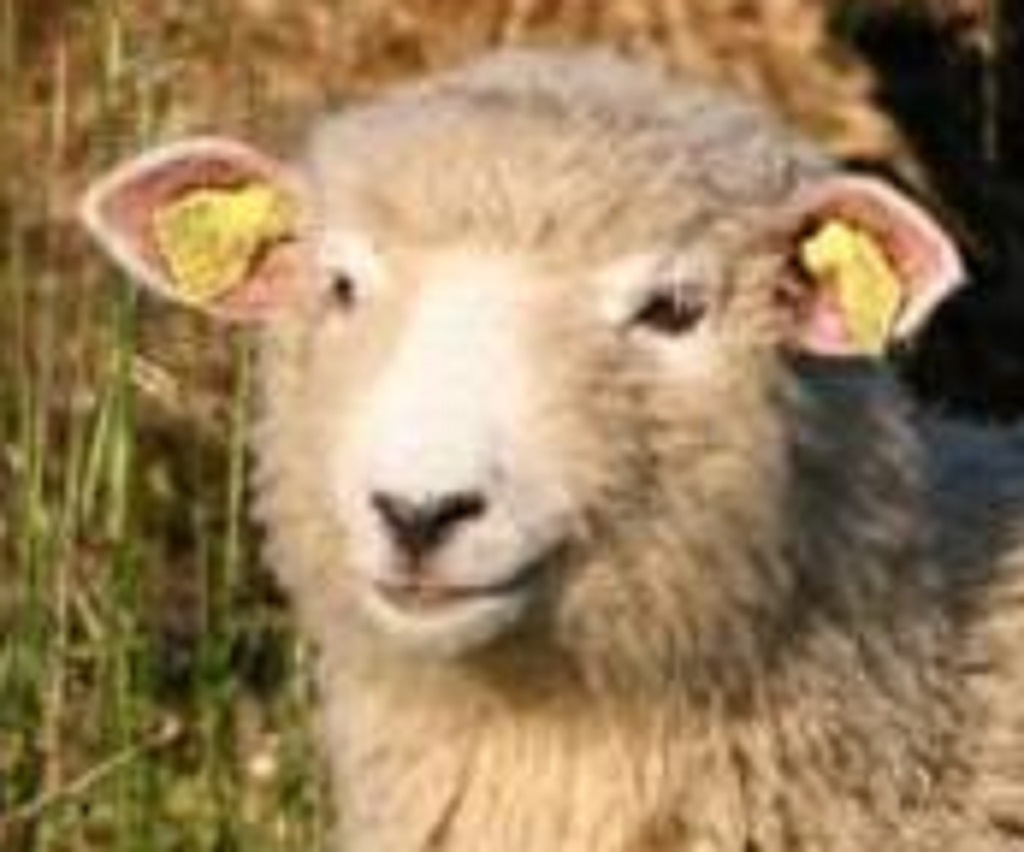
Label: no pain